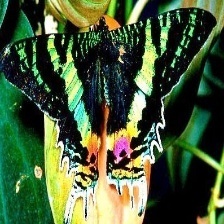
Species: MADAGASCAN SUNSET MOTH